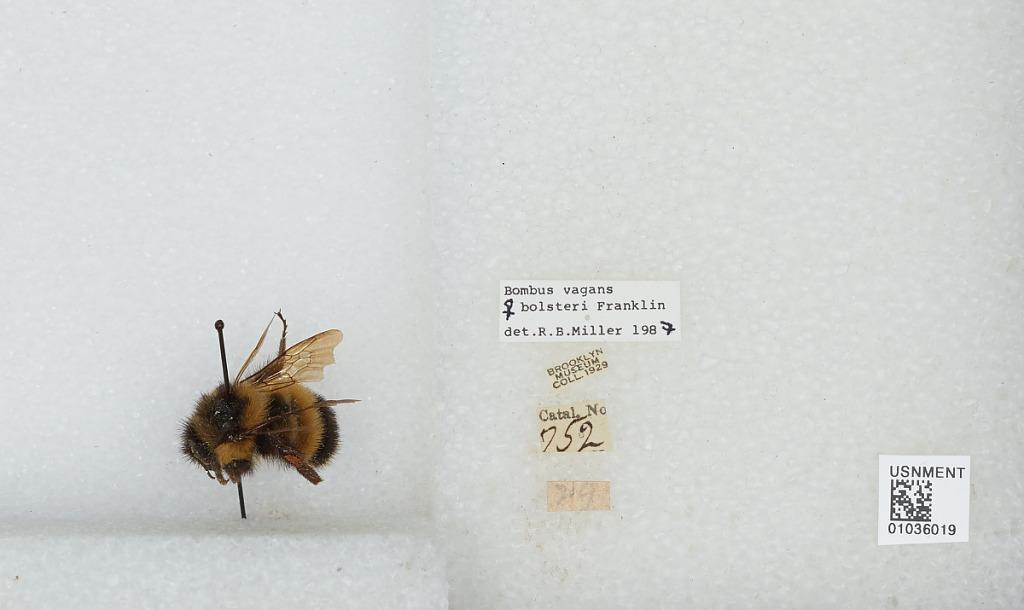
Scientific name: Bombus (Pyrobombus) vagans bolsteri Franklin
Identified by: Miller, R. B.